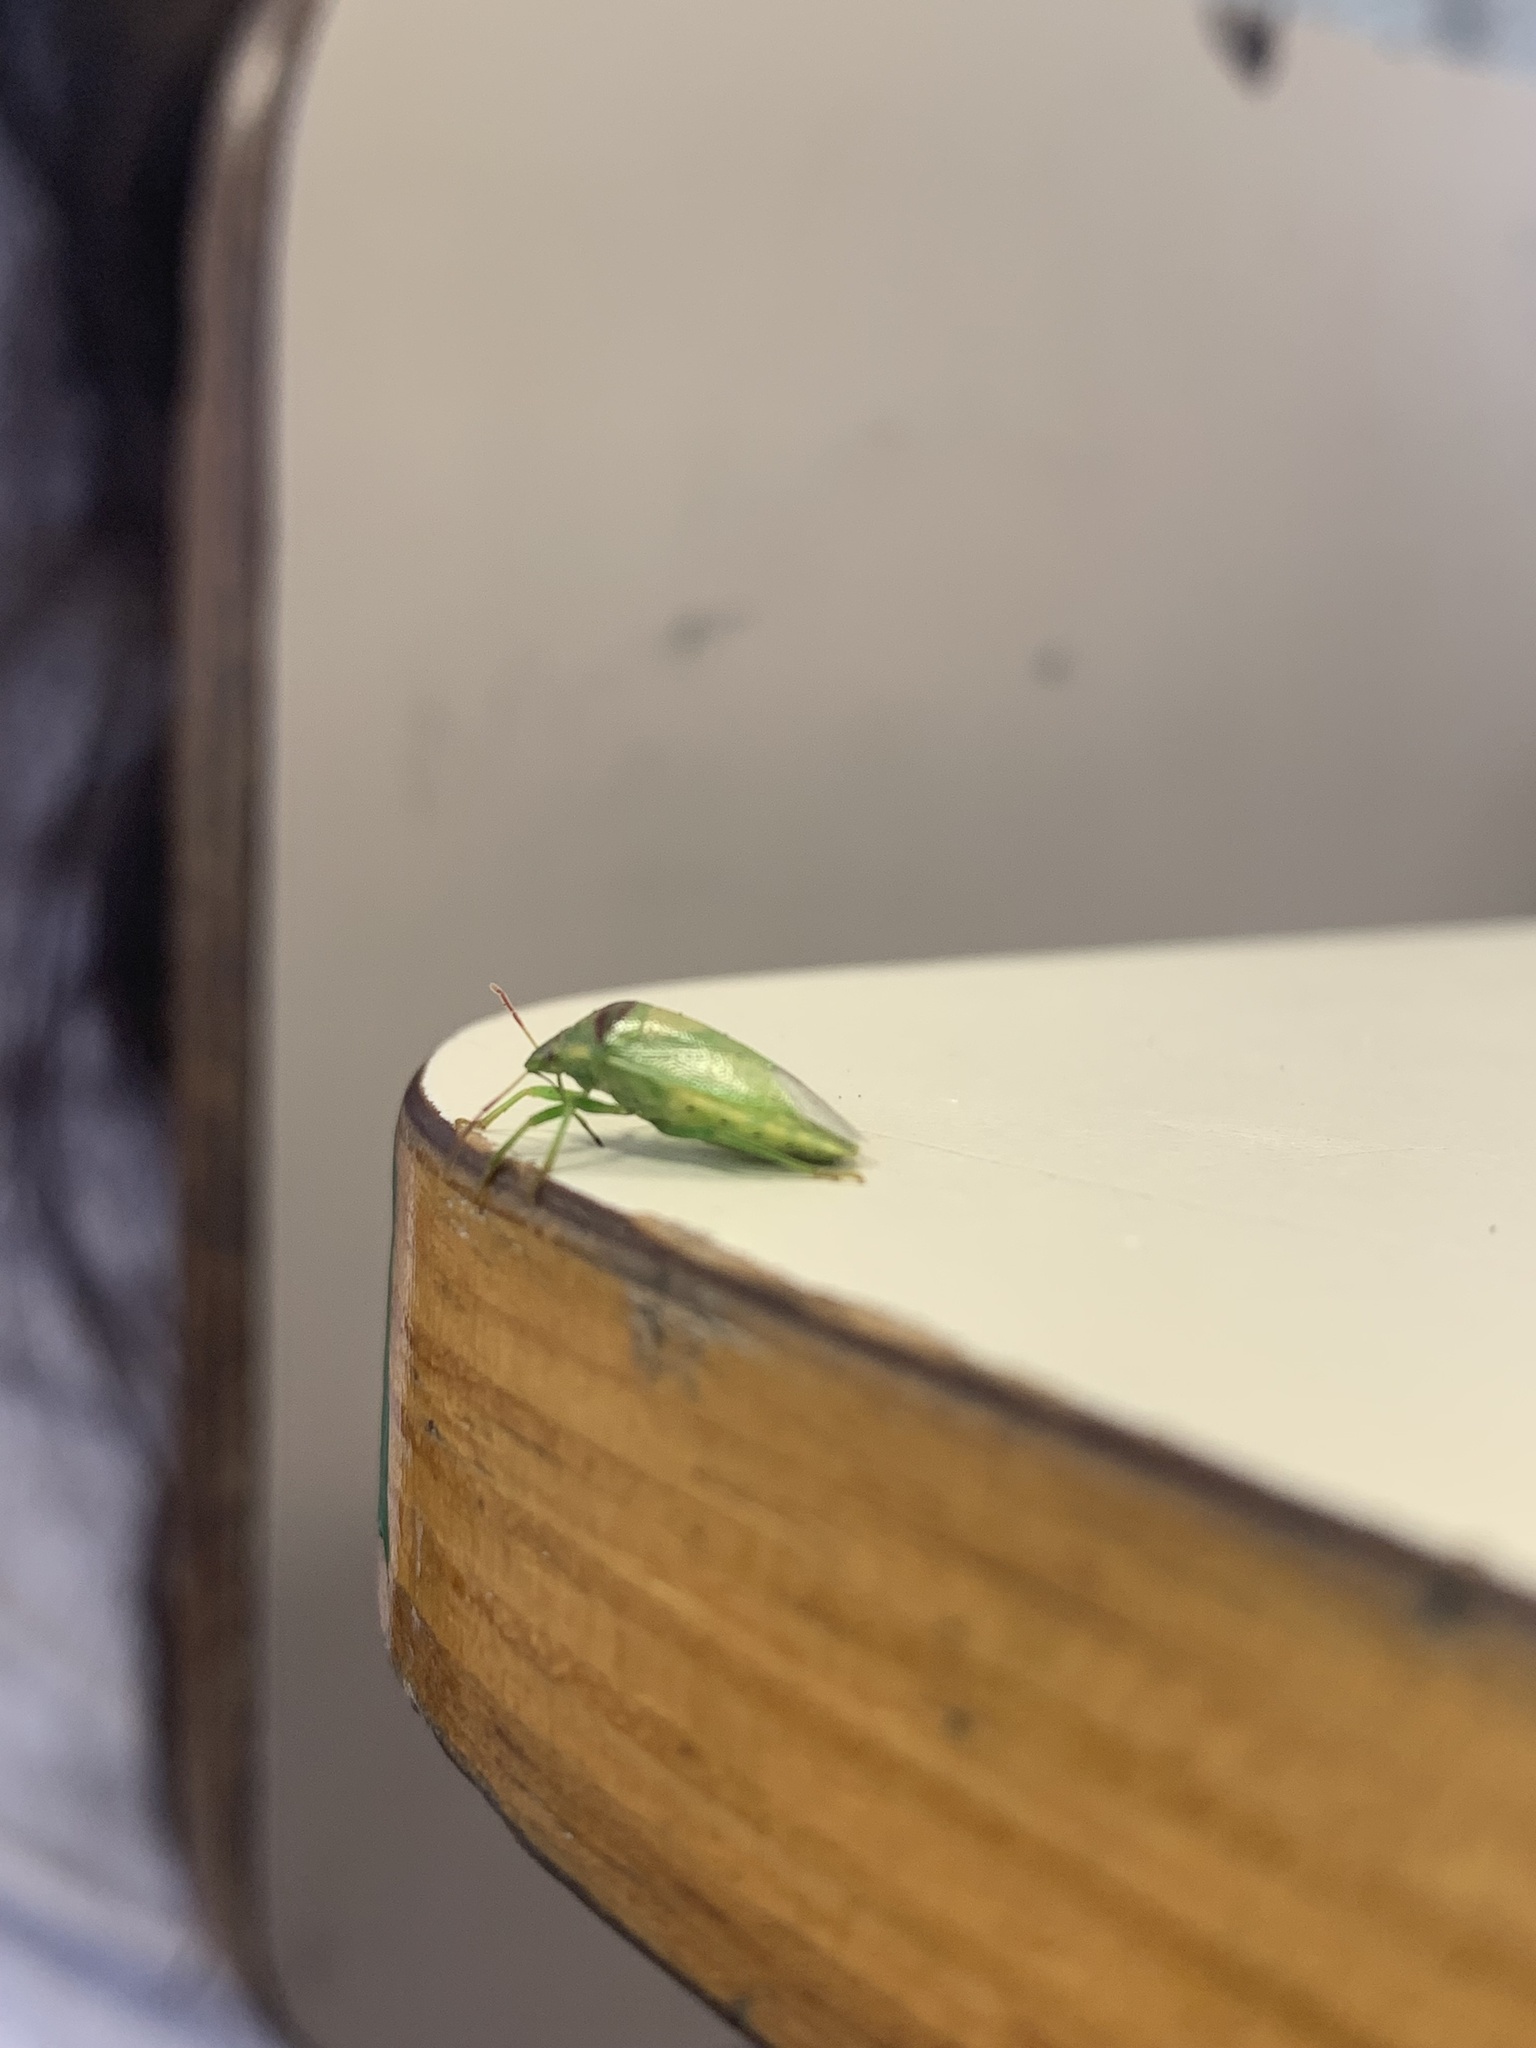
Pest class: stink_bug